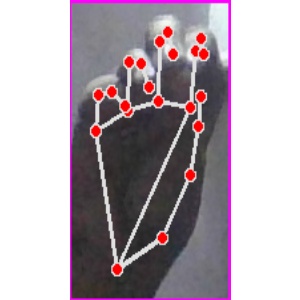
अक्षर: ङ